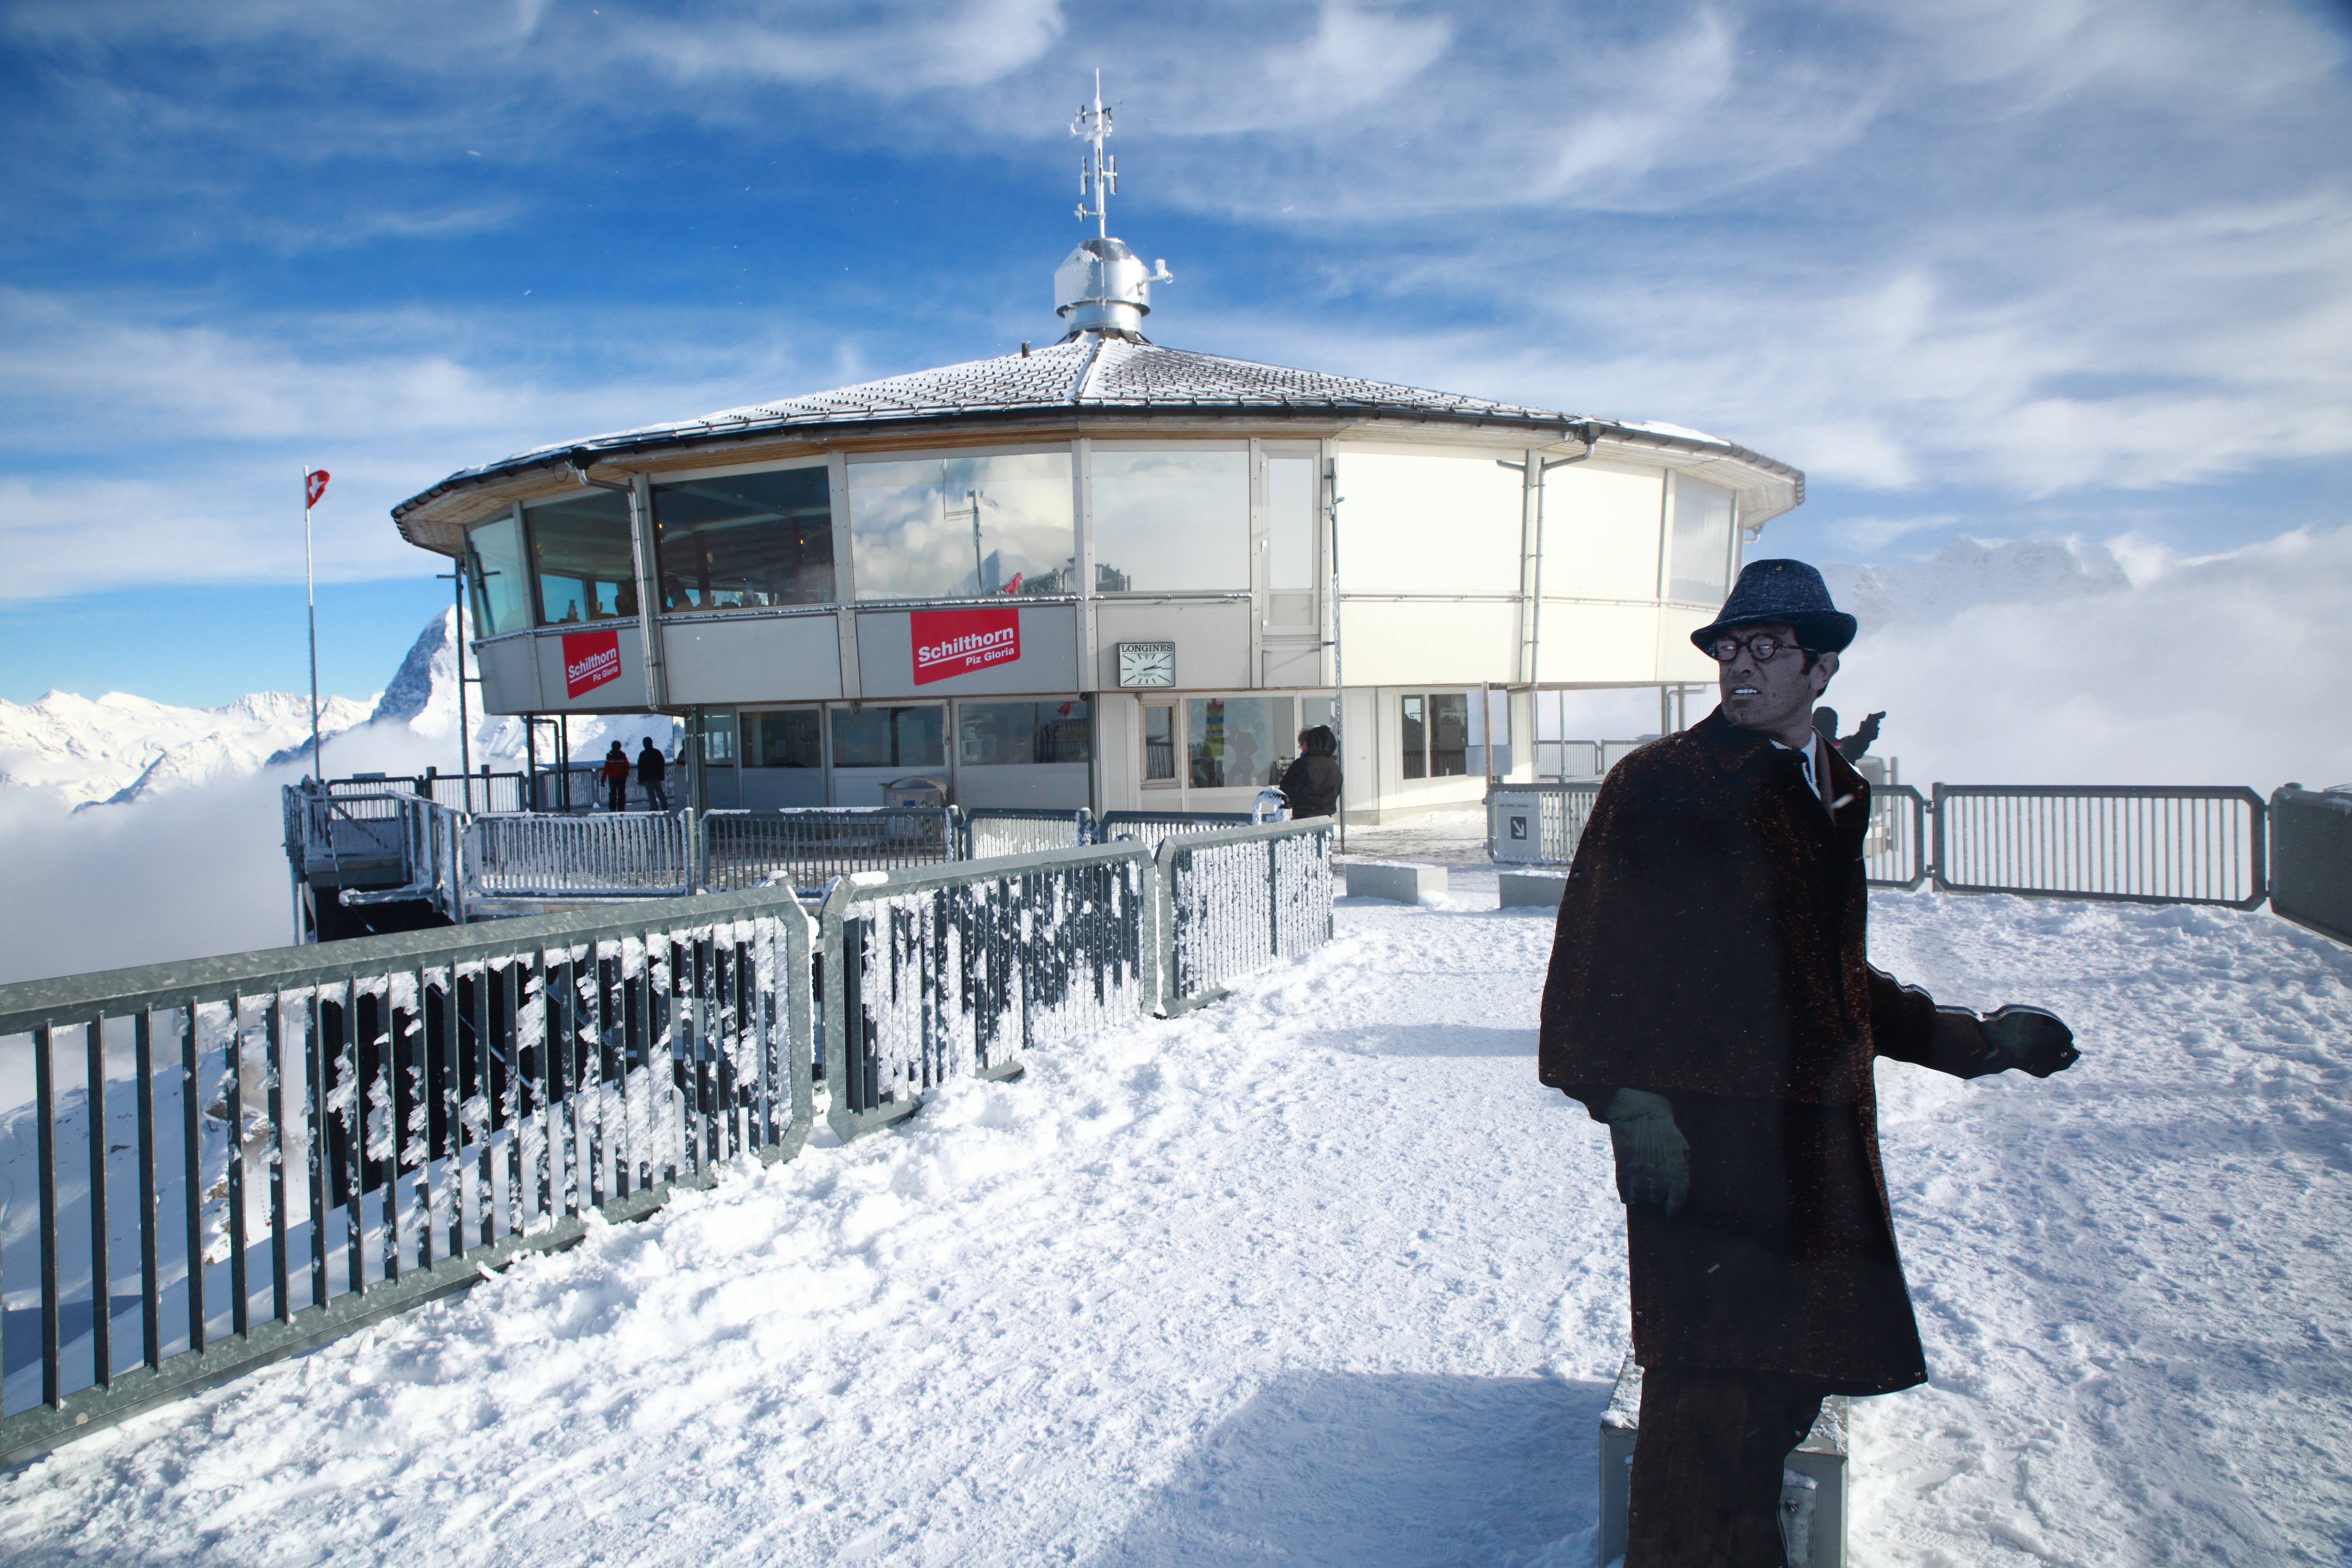
landscape, nature, snow, winter, ice, vehicle, weather, arctic, season, mountains, blizzard, freezing